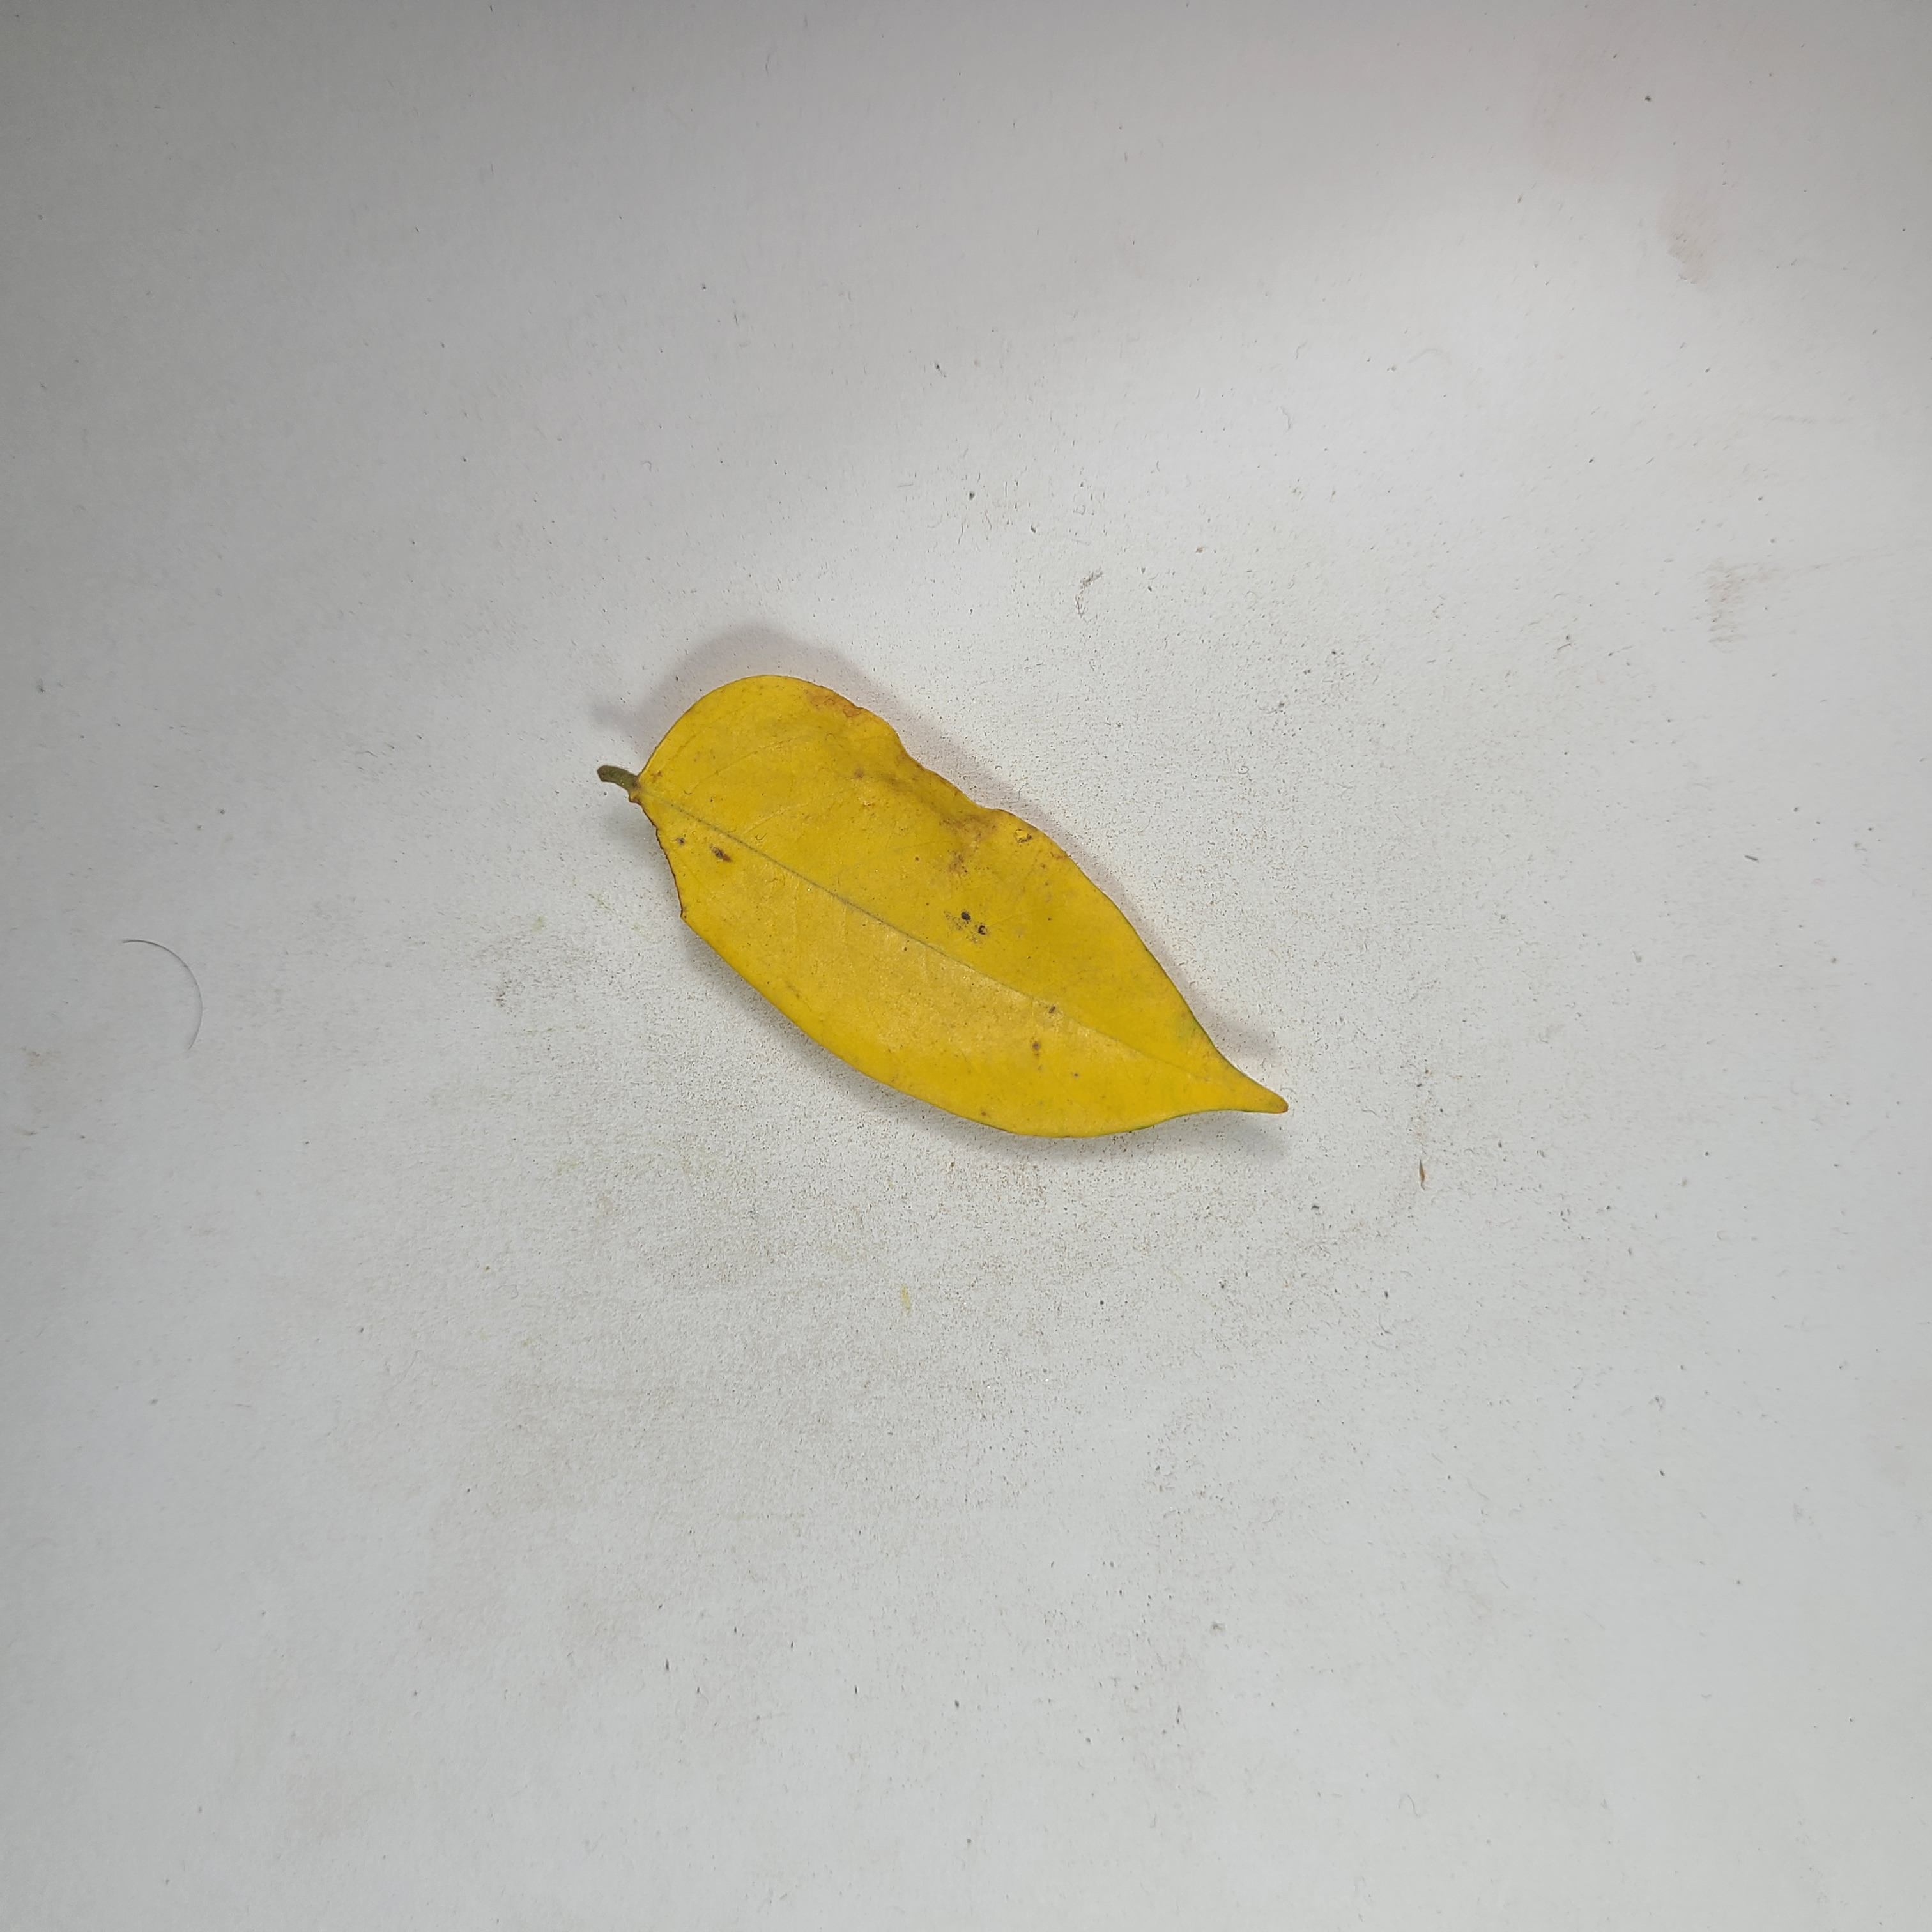
Label: Yellow Leaves